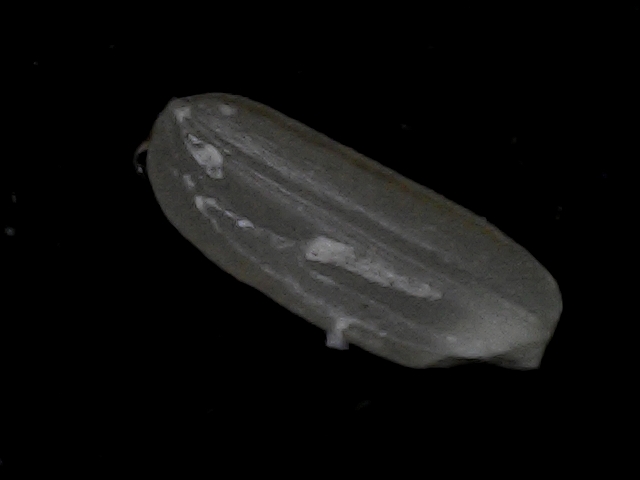
Rice variety: BD95